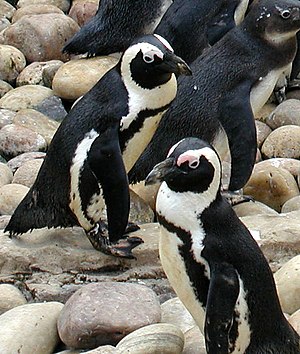
Brillepingvin
Brillepingvinen lever ved Afrikas sydvestkyst i kolonier på de 24 øer mellem Namibia og Algoa bugt nær Port Elizabeth i Sydafrika.